Colnago

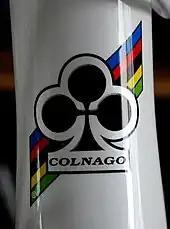
Colnago logo on a frame

Colnago uses a black symbol similar to the ♣ ("Clubs") symbol used on playing cards. Colnago frames' graphics evolved from a font with gravitas to elaborate and/or creative paint.